Jésica Cirio

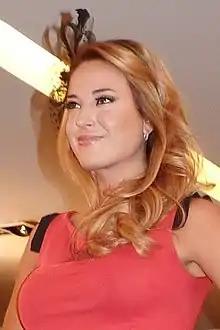
Cirio in 2011

Jessica Wanda Judith Cirio Perutich (born 21 March 1985), better known as Jésica Cirio or Jessica Cirio, is an Argentine model and dancer. She was born in Lanús, Buenos Aires and has appeared on the Argentine reality show "Cámara en Mano" as well as in pictorial spreads in "Revista Hombre".